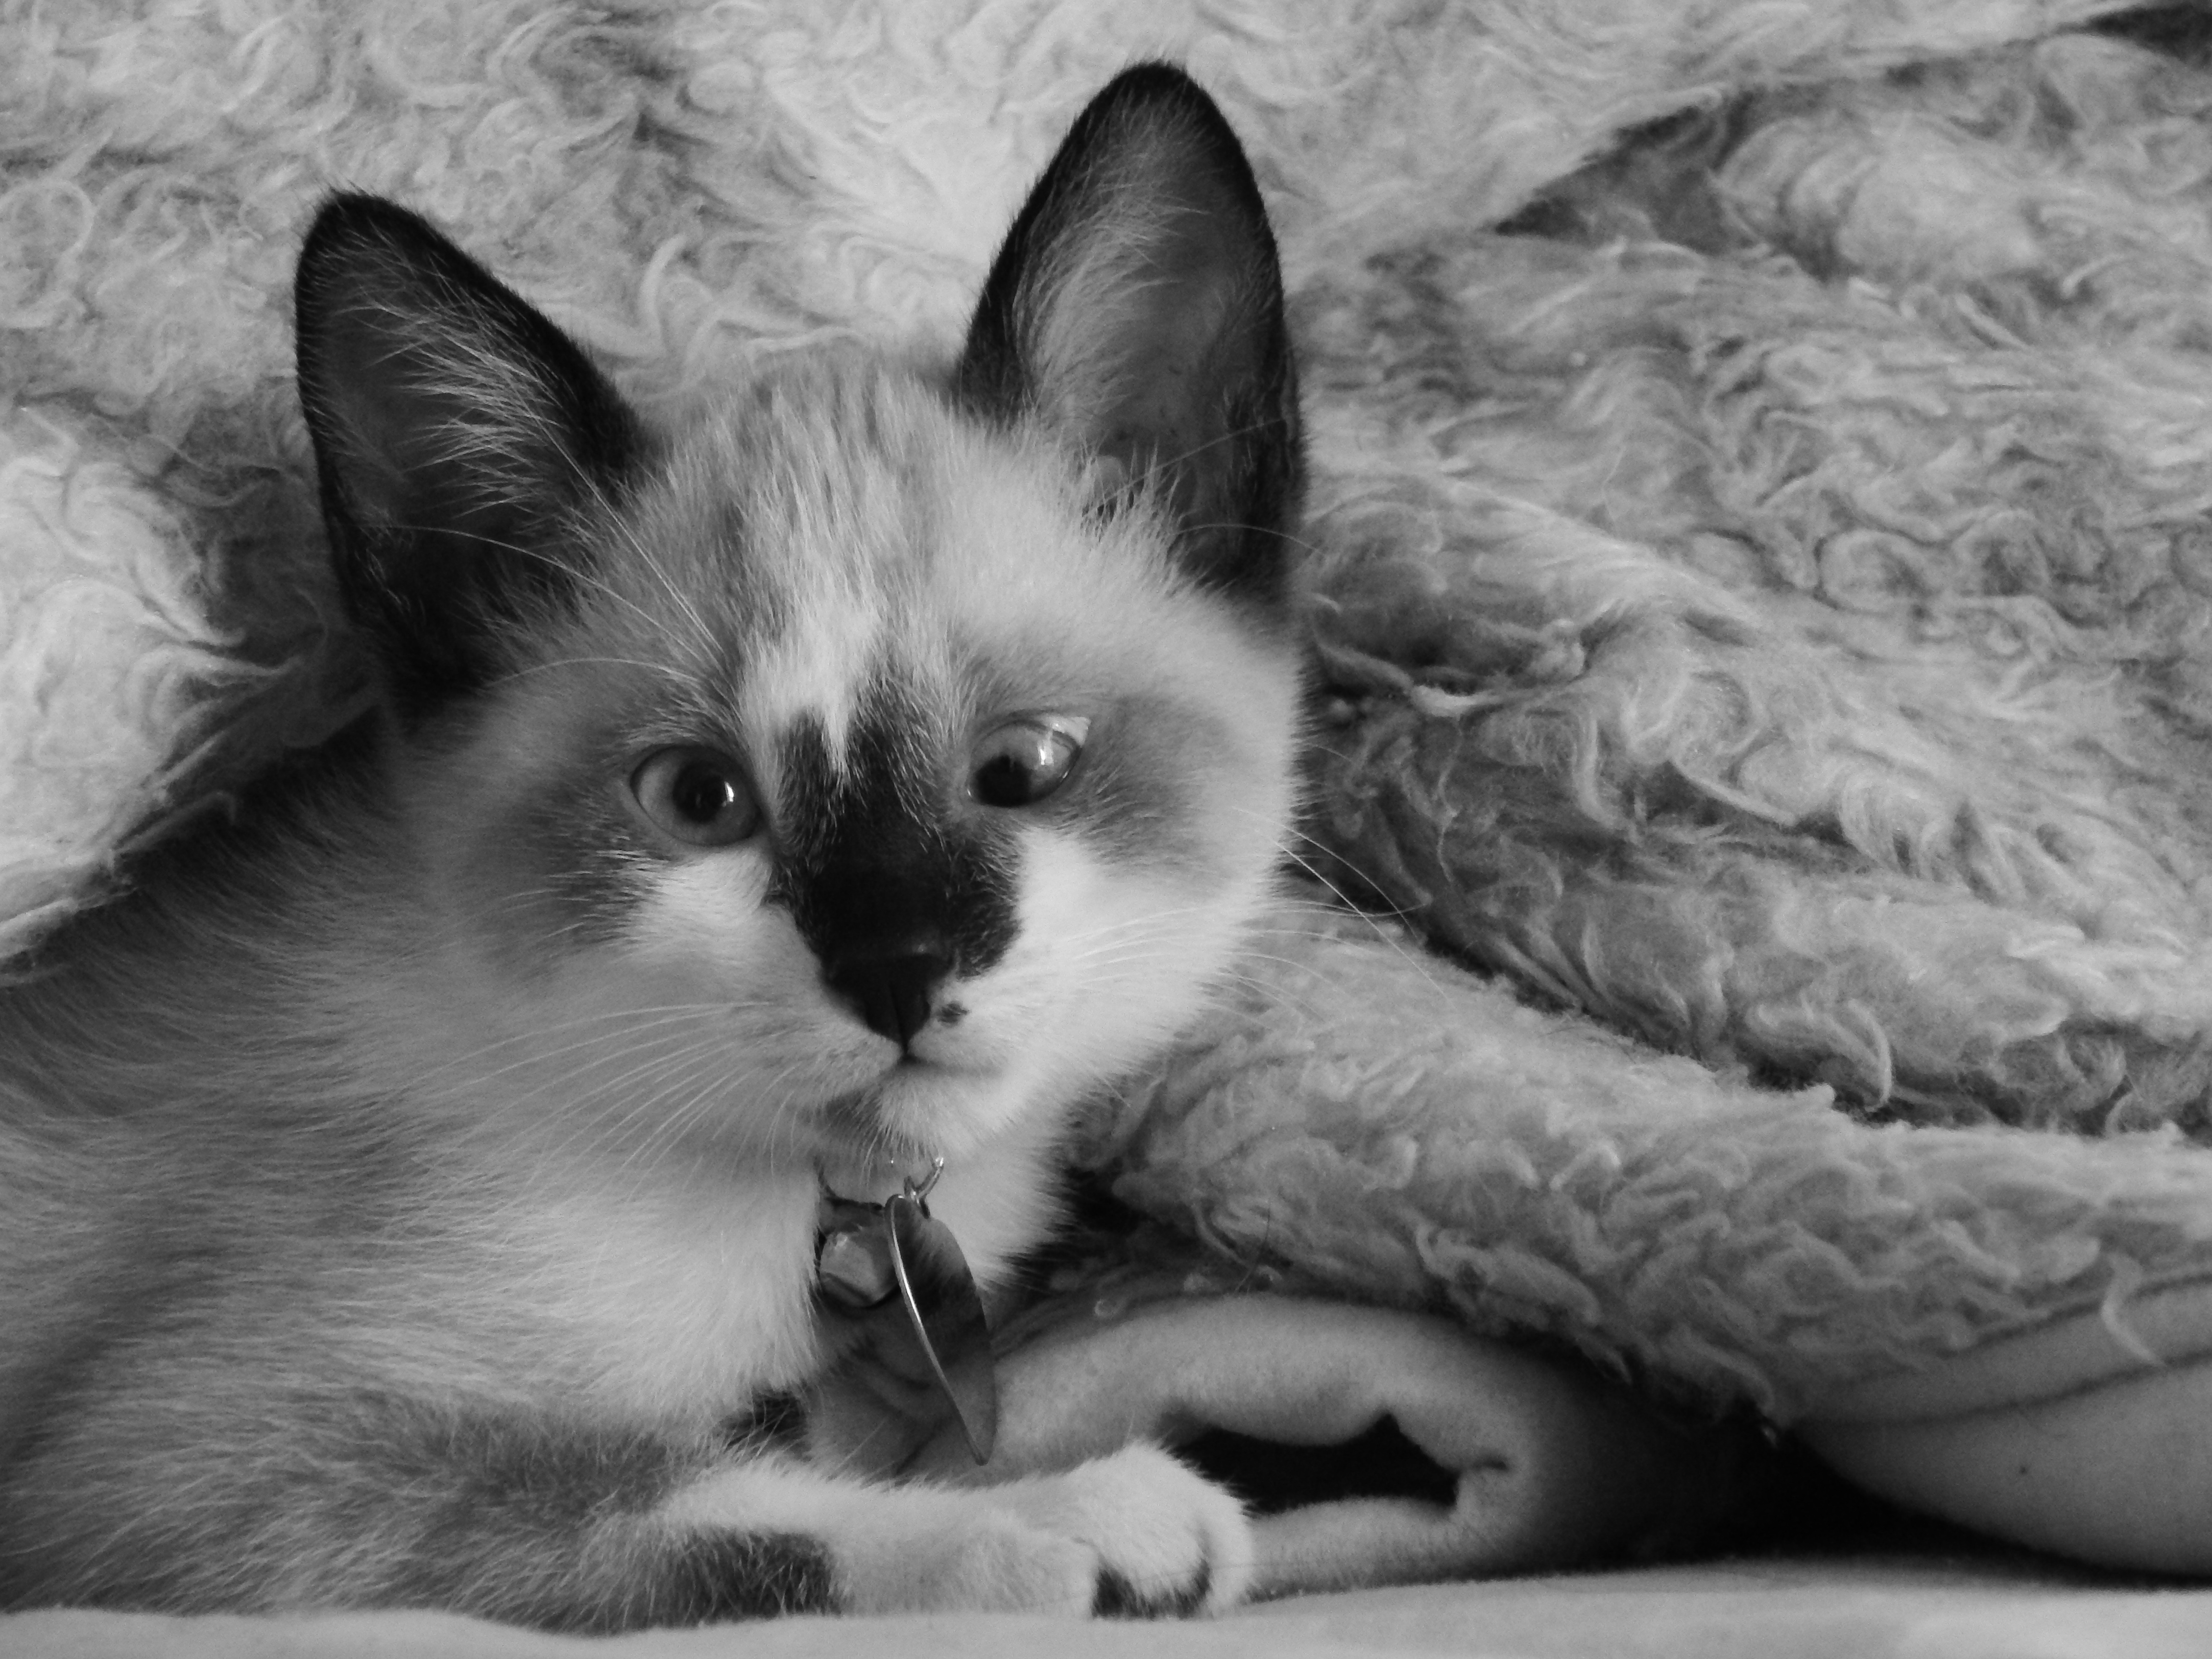
black and white, white, pet, kitten, cat, feline, mammal, monochrome, claw, whiskers, vertebrate, gata, siamese, cat's eyes, monochrome photography, small to medium sized cats, cat like mammal, cross eyed cat, squinting cat